Bedřich Smetana

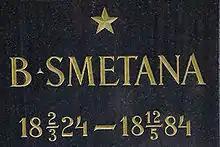
Smetana's gravestone at the Vyšehrad cemetery, Prague. The date format is "ccyy".

The long-delayed premiere of Smetana's opera "Libuše" finally arrived when the National Theatre opened on 11 June 1881. He had not initially been given tickets, but at the last minute was asked into the theatre director's box. The audience received the work enthusiastically, and Smetana was called to the stage repeatedly. Shortly after this event the new theatre was destroyed by fire; despite his infirmities, Smetana helped to raise funds for the rebuilding. The restored theatre reopened on 18 November 1883, again with "Libuše".